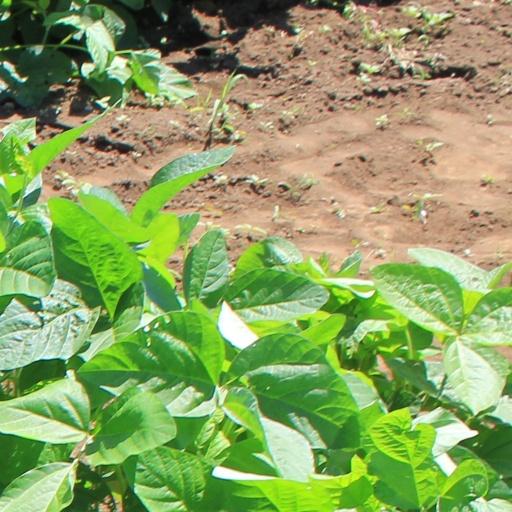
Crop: soybean